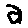
Label: 2